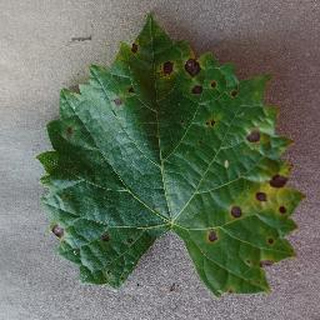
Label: grape_black_rot